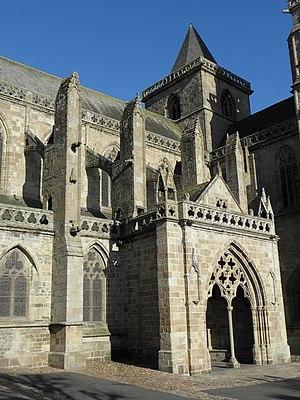
Porche du Peuple et Tour du Sanctus de la cathédrale Saint-Tudgual de Tréguier (22). This building is classé au titre des Monuments Historiques. It is indexed in the Base Mérimée, a database of architectural heritage maintained by the French Ministry of Culture,
La cathédrale Saint-Tugdual est un édifice religieux situé à Tréguier, dans le département des Côtes-d'Armor en France. Elle était la cathédrale de l’ancien évêché de Tréguier, l'un des neuf évêchés de la Bretagne historique jusqu'en 1790. Elle est aujourd'hui le siège de la paroisse Saint-Yves de Tréguier. Lieu de sépulture de saint Yves, elle est un sanctuaire où l'on vient en pèlerinage, notamment autour du 19 mai à l'occasion de la fête de saint Yves, où a lieu un grand pardon.